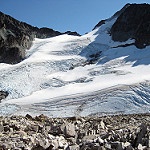
Label: glacier